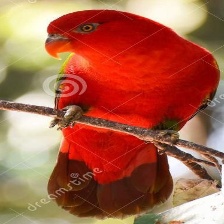
Species: CHATTERING LORY
Scientific name: LORIUS GARRULUS
ImageNet parent category: lorikeet